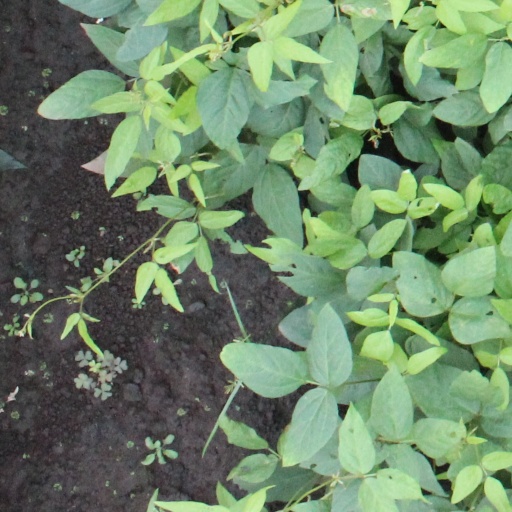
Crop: soybean